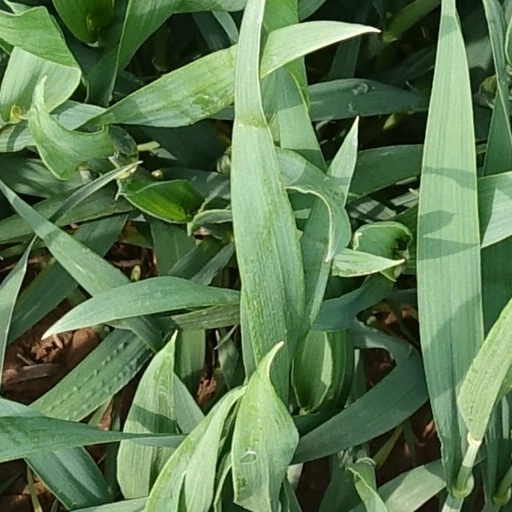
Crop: wheat